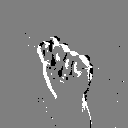
ASL letter: t